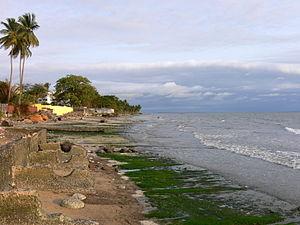
Libreville, capitale politique et administrative du Gabon, la première ville du pays en nombre d’habitants, est le chef-lieu de la province de l'Estuaire.